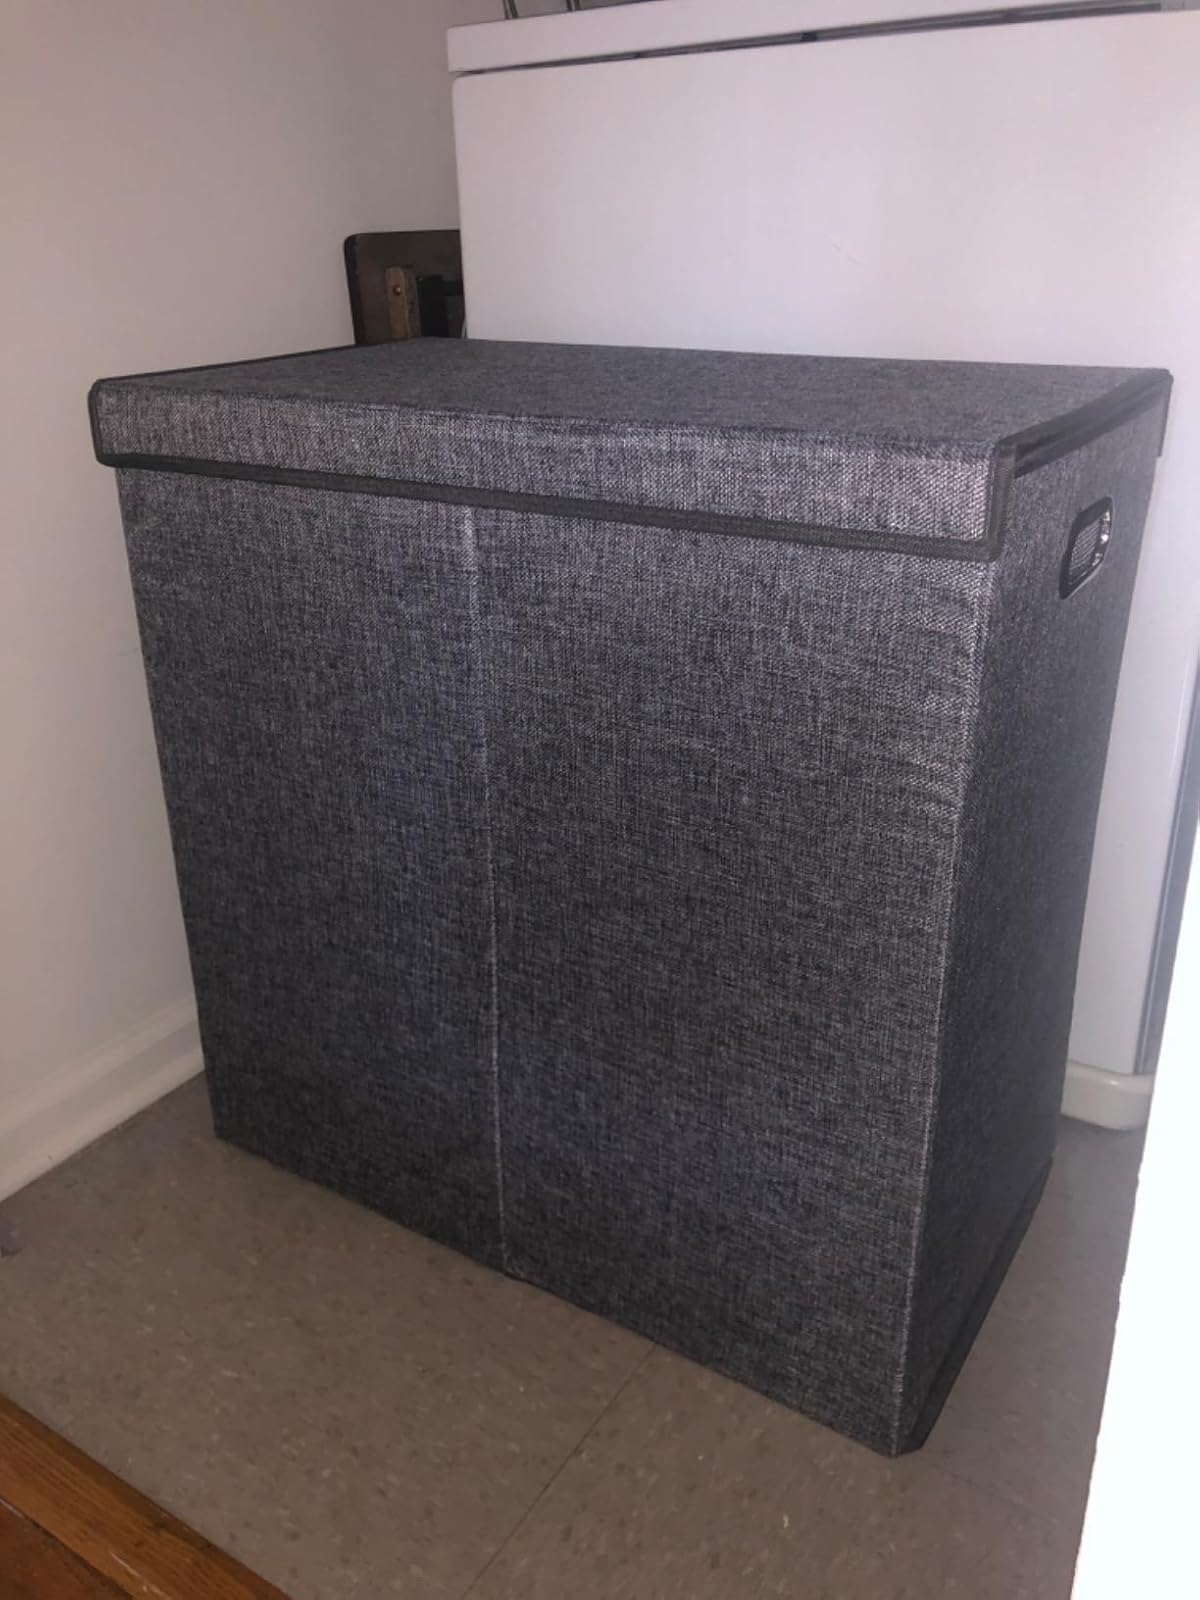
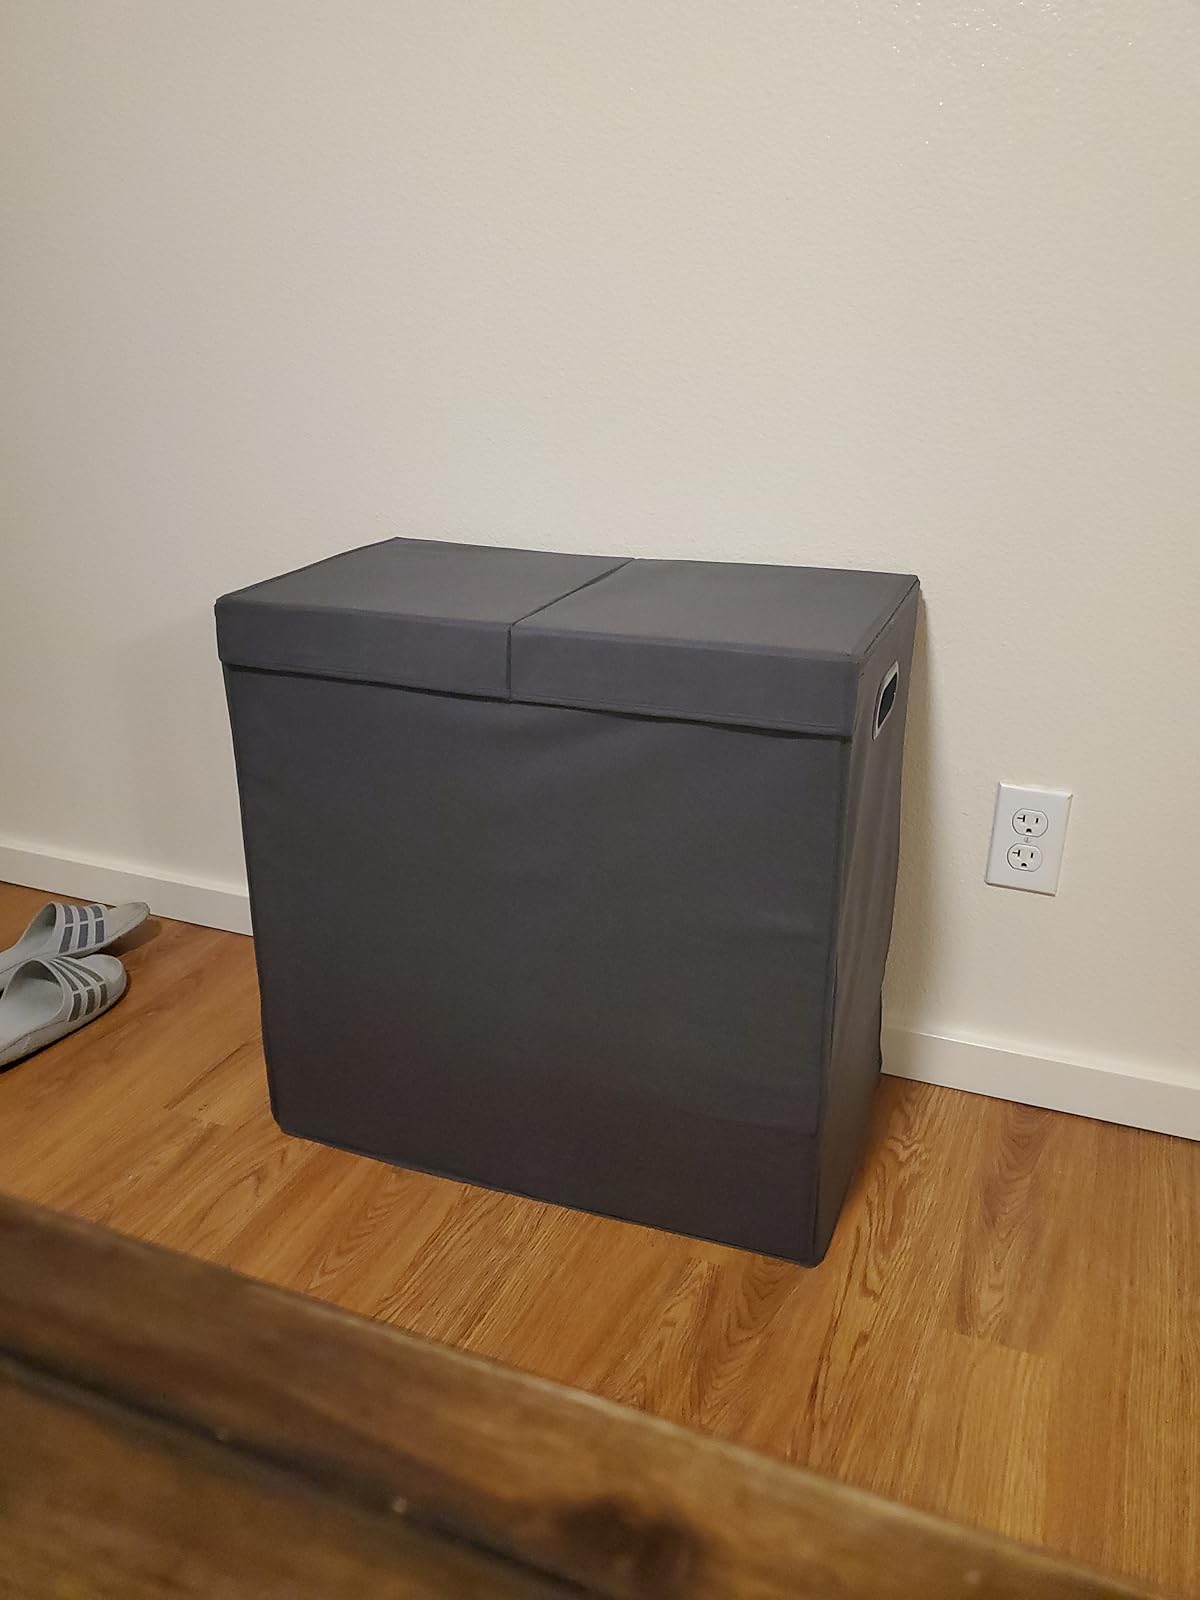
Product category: items_hamper
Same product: yes